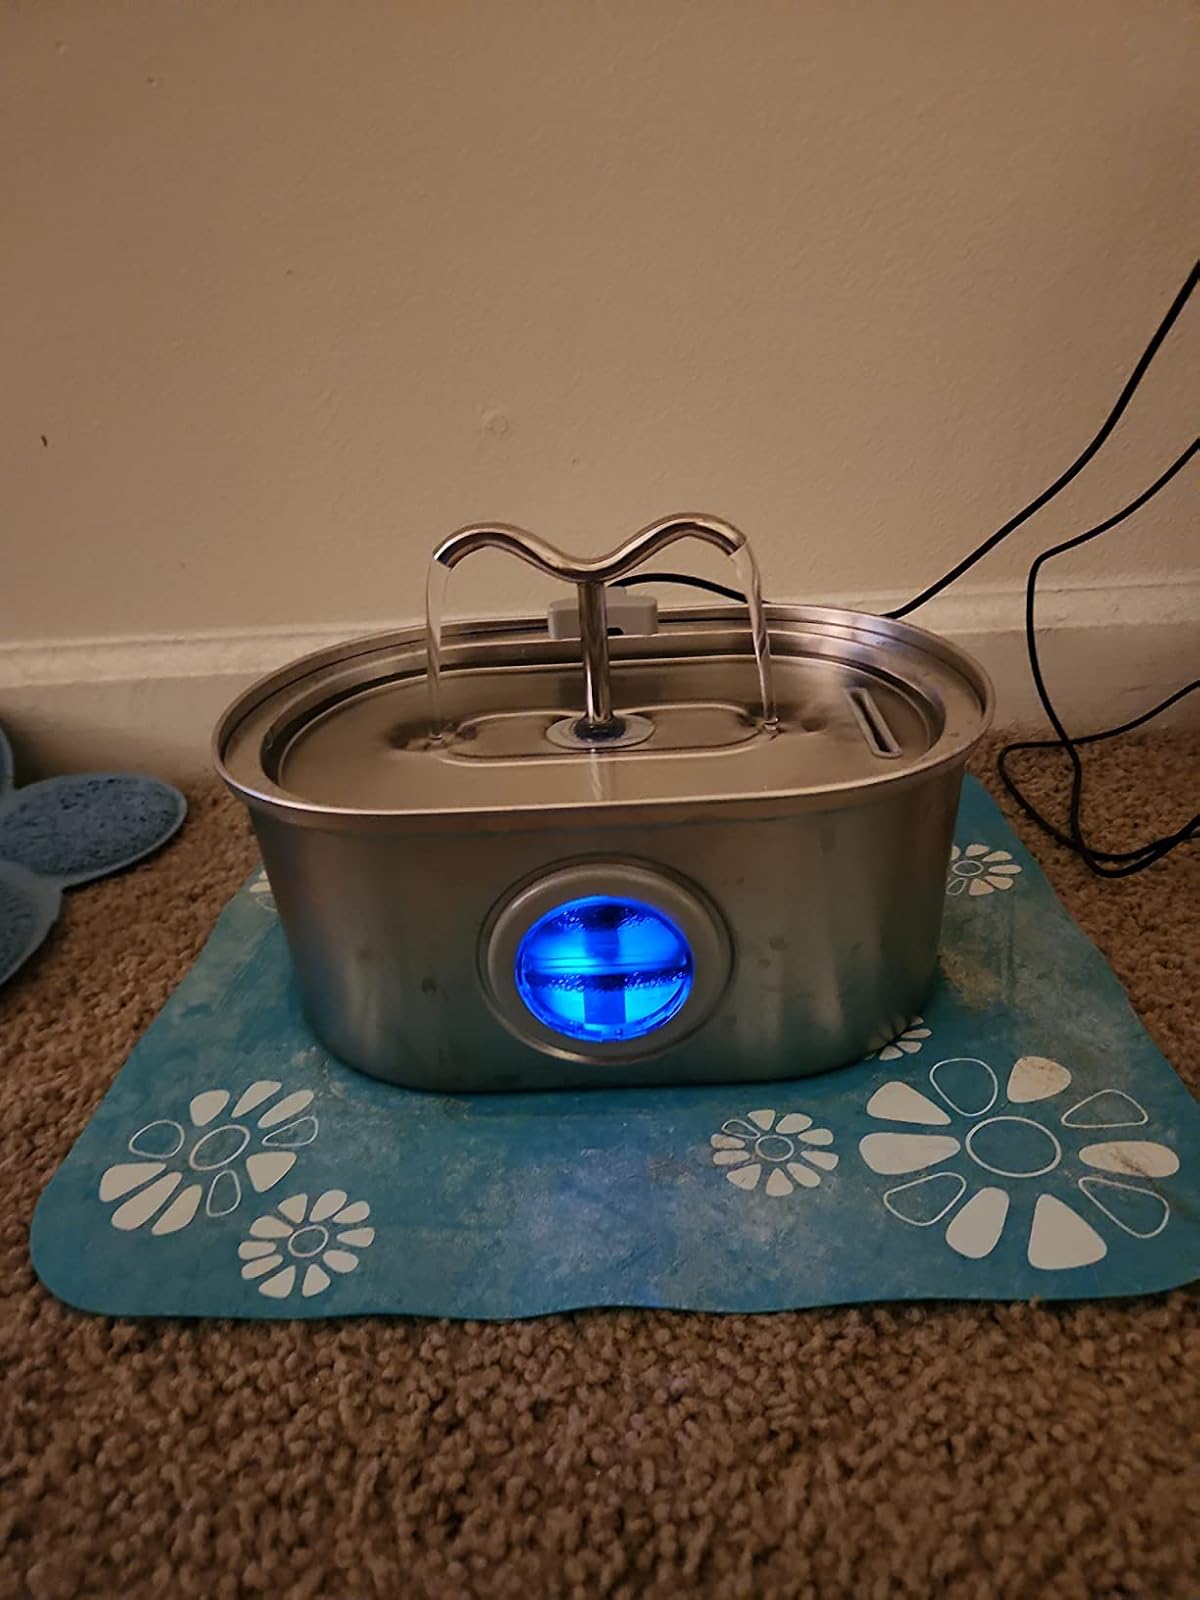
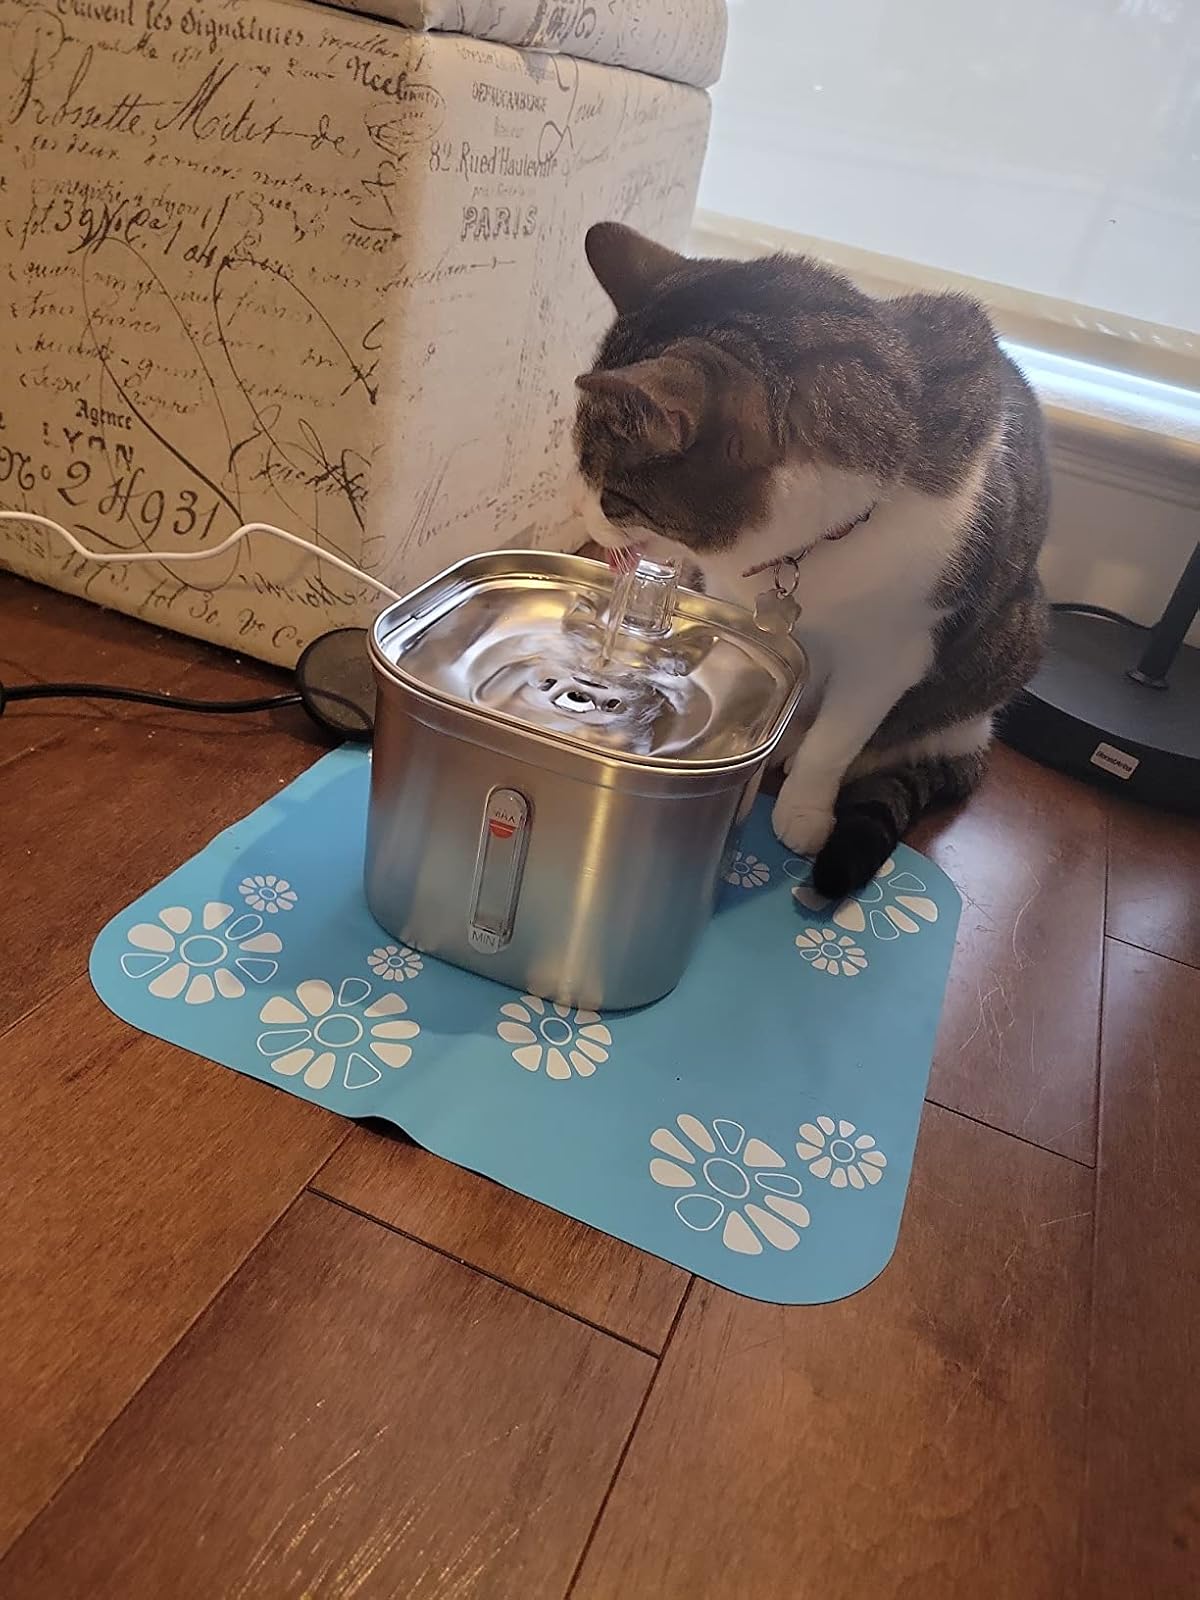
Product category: items_bowl
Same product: no